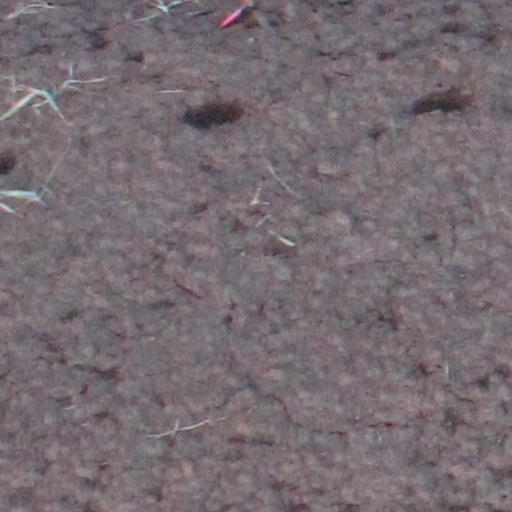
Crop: wheat